Sergei Ryabov

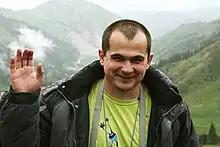

Sergei Ryabov was born in 1977 in Schelkovo, Russian Federation. In 1995 Ryabov has finished the Moscow Art-College and has received the first profession—artist-jeweller. From 1995–2001 he studied in the Gerasimov All-Russian State Institute of Cinematography (the studio of Sergey Alimov) where has made an animation student's project "Home Alone" (2.5 min.). Having defended the diploma ("Pinocchio" by Carlo Collodi), he had worked as an animator for some years in different studios of Moscow. In 2006 Sergei Ryabov created at home the animation stand, on which he has shot a first film "Rybka" independently.